Catholic Church and Nazi Germany

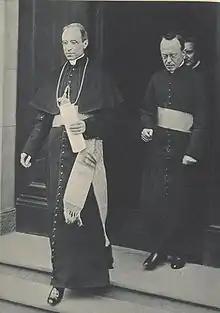
Pacelli "(left)" and Robert Leiber in 1929

The church concluded eighteen concordats, beginning in the 1920s, under Pius XI to safeguard its institutional rights. Peter Hebblethwaite noted that the treaties were unsuccessful: "Europe was entering a period in which such agreements were regarded as mere scraps of paper". The Reichskonkordat was signed on 20 July 1933, and ratified in September of that year; it remains in force. The agreement was an extension of existing concordats with Prussia and Bavaria by nuncio Eugenio Pacelli, including a 1924 state-level concordat with Bavaria. It was "more like a surrender than anything else: it involved the suicide of the Centre Party ...". Signed by Hindenburg and Papen, it realized a church desire since the early Weimar Republic to secure a nationwide concordat. German breaches of the treaty began almost immediately; although the church repeatedly protested, it preserved diplomatic ties with the Nazi government.